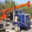
Label: truck